Iran–Qatar relations

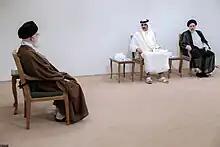
Qatari Emir Tamim bin Hamad Al Thani with Iran's Ayatollah Ali Khamenei in Tehran, 12 May 2022

In 1969, during Shah Mohammad Reza Pahlavi's regime, Iran and Qatar signed a demarcation agreement.